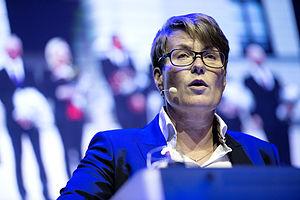
Tine Sundtoft, née le 19 avril 1967 à Lillesand, est une femme politique norvégienne, membre du Parti conservateur. Elle est nommée ministre du Climat et de l'Environnement à la formation du gouvernement Solberg le 16 octobre 2013.